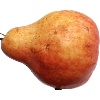
Label: red_pear